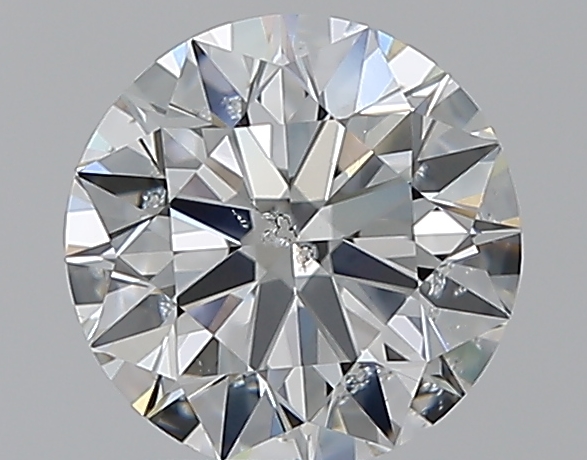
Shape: round
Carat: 1.25
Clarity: SI2
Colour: H
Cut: EX
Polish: EX
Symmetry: EX
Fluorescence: N
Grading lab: GIA
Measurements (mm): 6.86 x 6.9 x 4.25